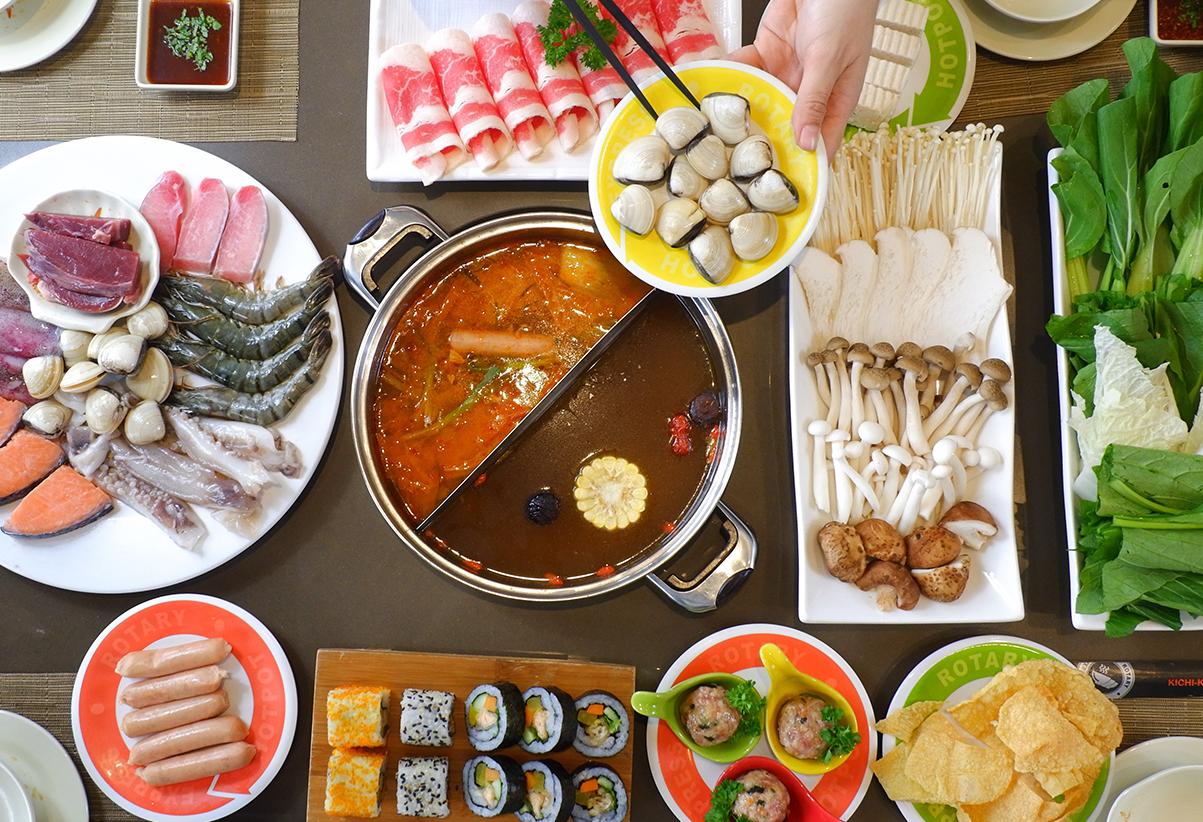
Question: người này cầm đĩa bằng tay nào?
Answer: cầm đĩa bằng tay trái